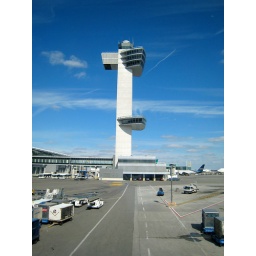
We landed at JFK and the tower stood out wonderfully with the blue sky in the background